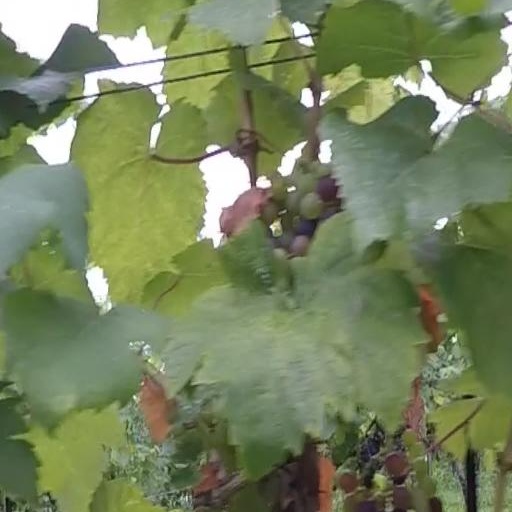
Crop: grape